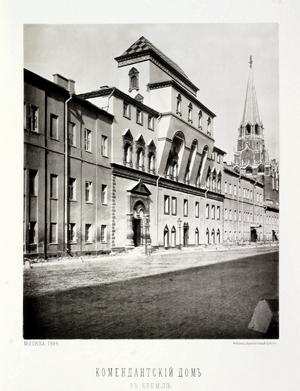
Près des murs du Kremlin, entre la tour Komendantskaïa et la tour Troïtskaïa, s'élève un intéressant édifice civil construit en 1652, le Palais des Menus Plaisirs ou Palais des Divertissements.